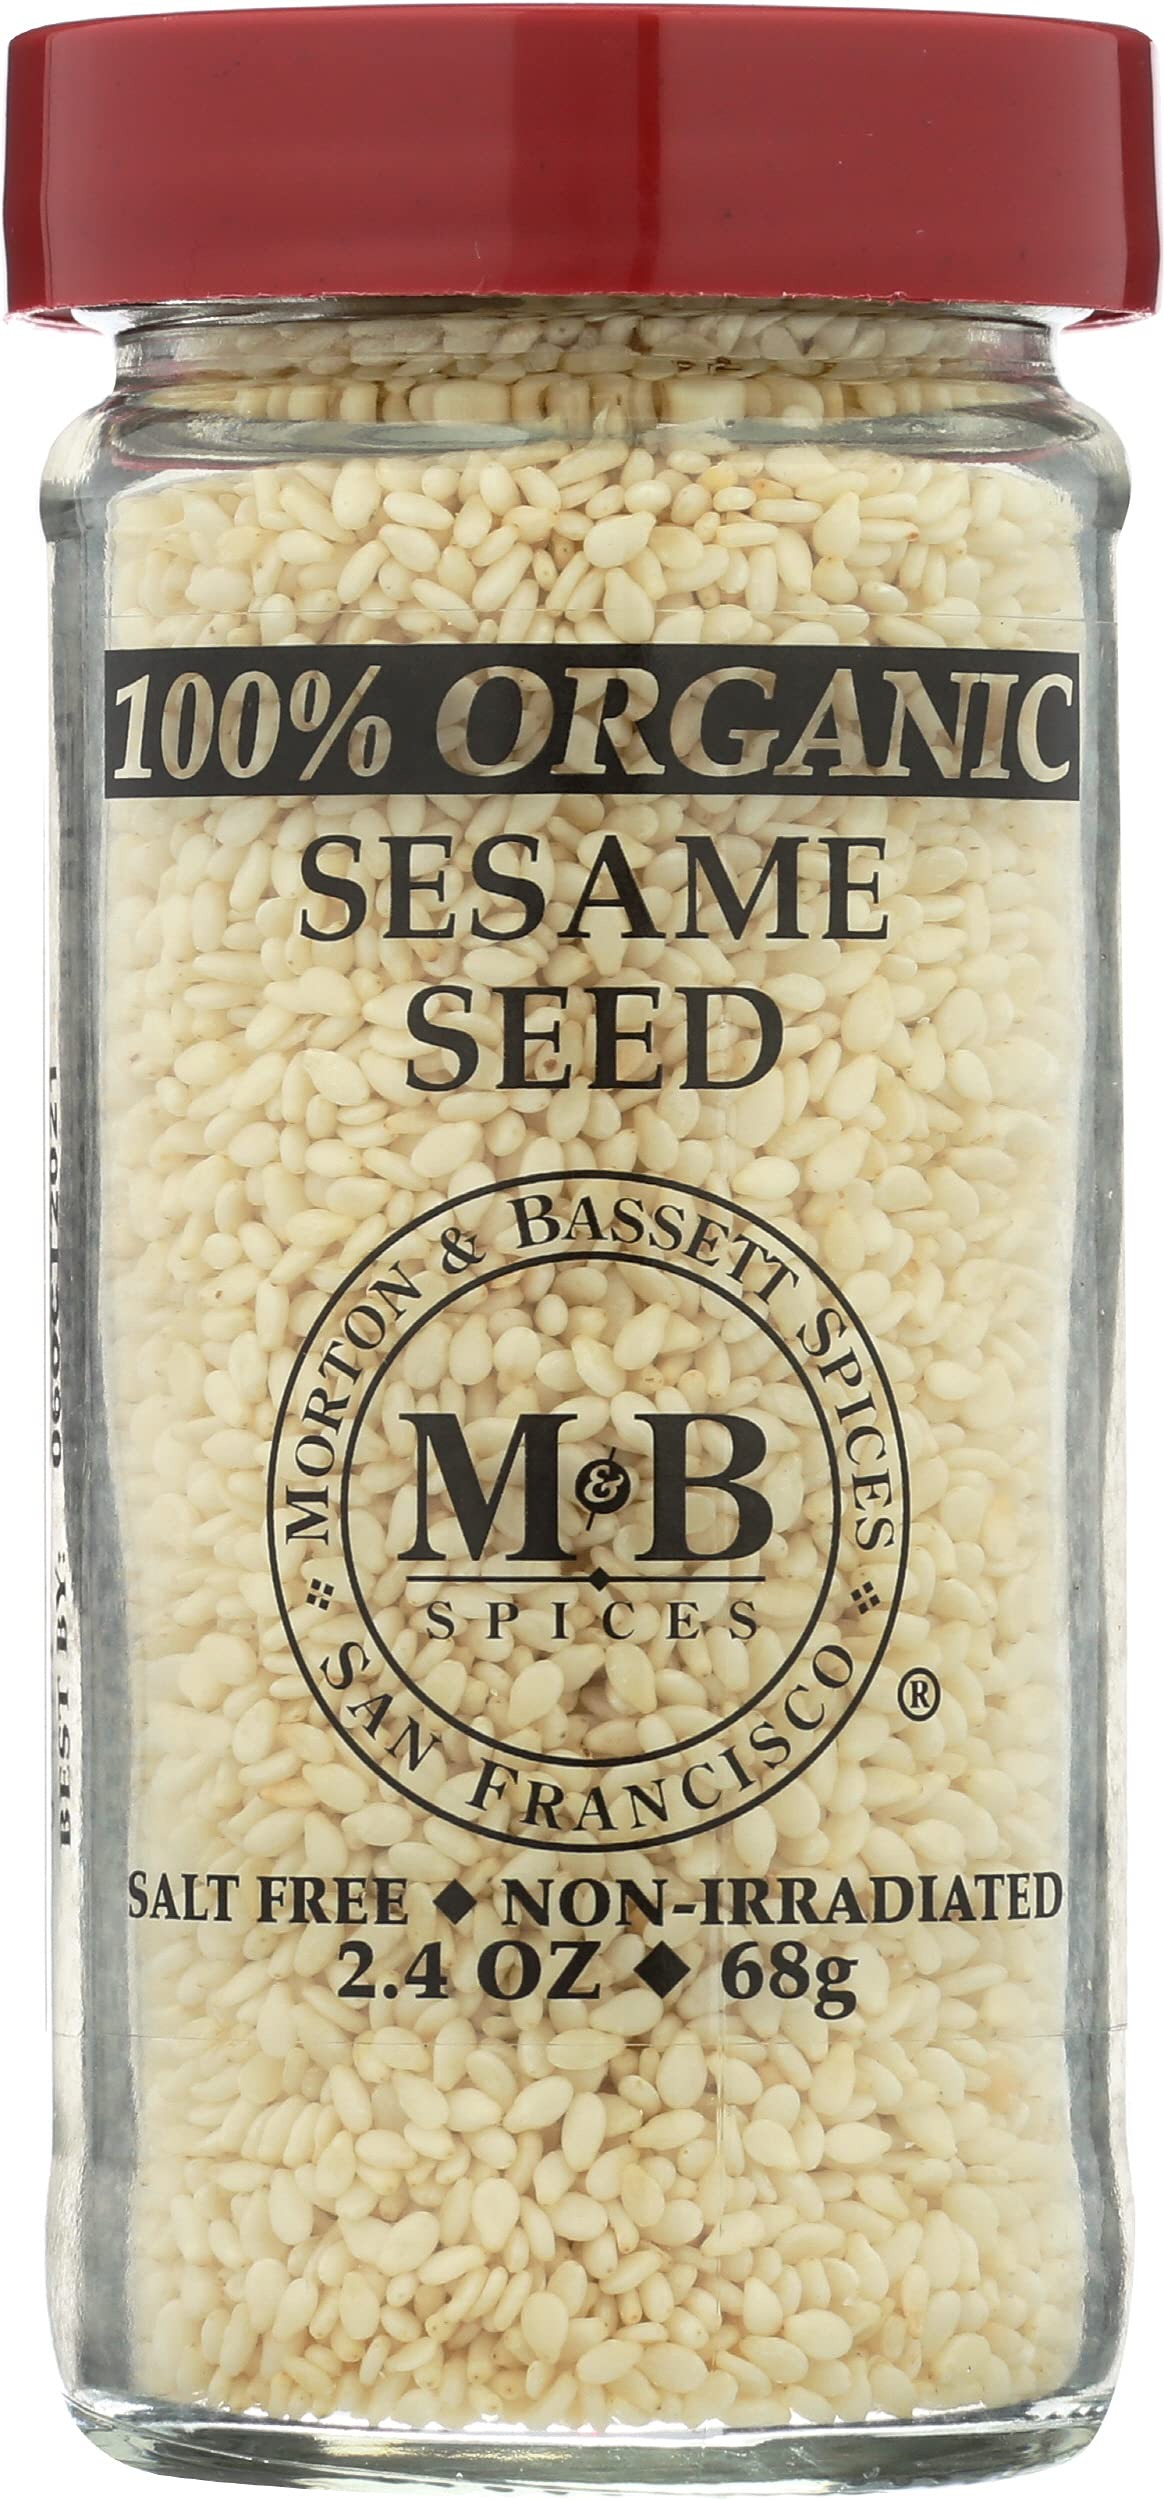
Item Name: SESAME SEED ORG
Bullet Point: This product is delicious and healthy
Value: 2.4
Unit: lb

Price: 9.99